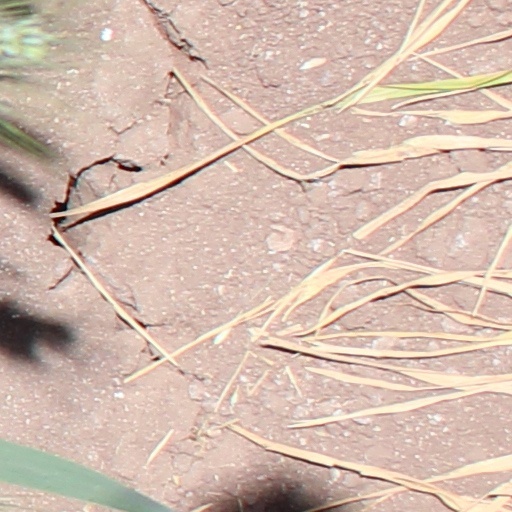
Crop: wheat